Ernst Ludwig Kirchner

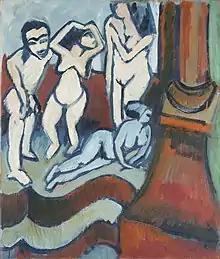
"Vier Holzplastiken", 1912, Dallas Museum of Art

Their group had a major impact on the evolution of modern art in the 20th century and created the style of Expressionism. The group met initially in Kirchner's first studio, which had previously been a butcher's shop. Bleyl described it as "that of a real bohemian, full of paintings lying all over the place, drawings, books and artist's materials — much more like an artist's romantic lodgings than the home of a well-organised architecture student".